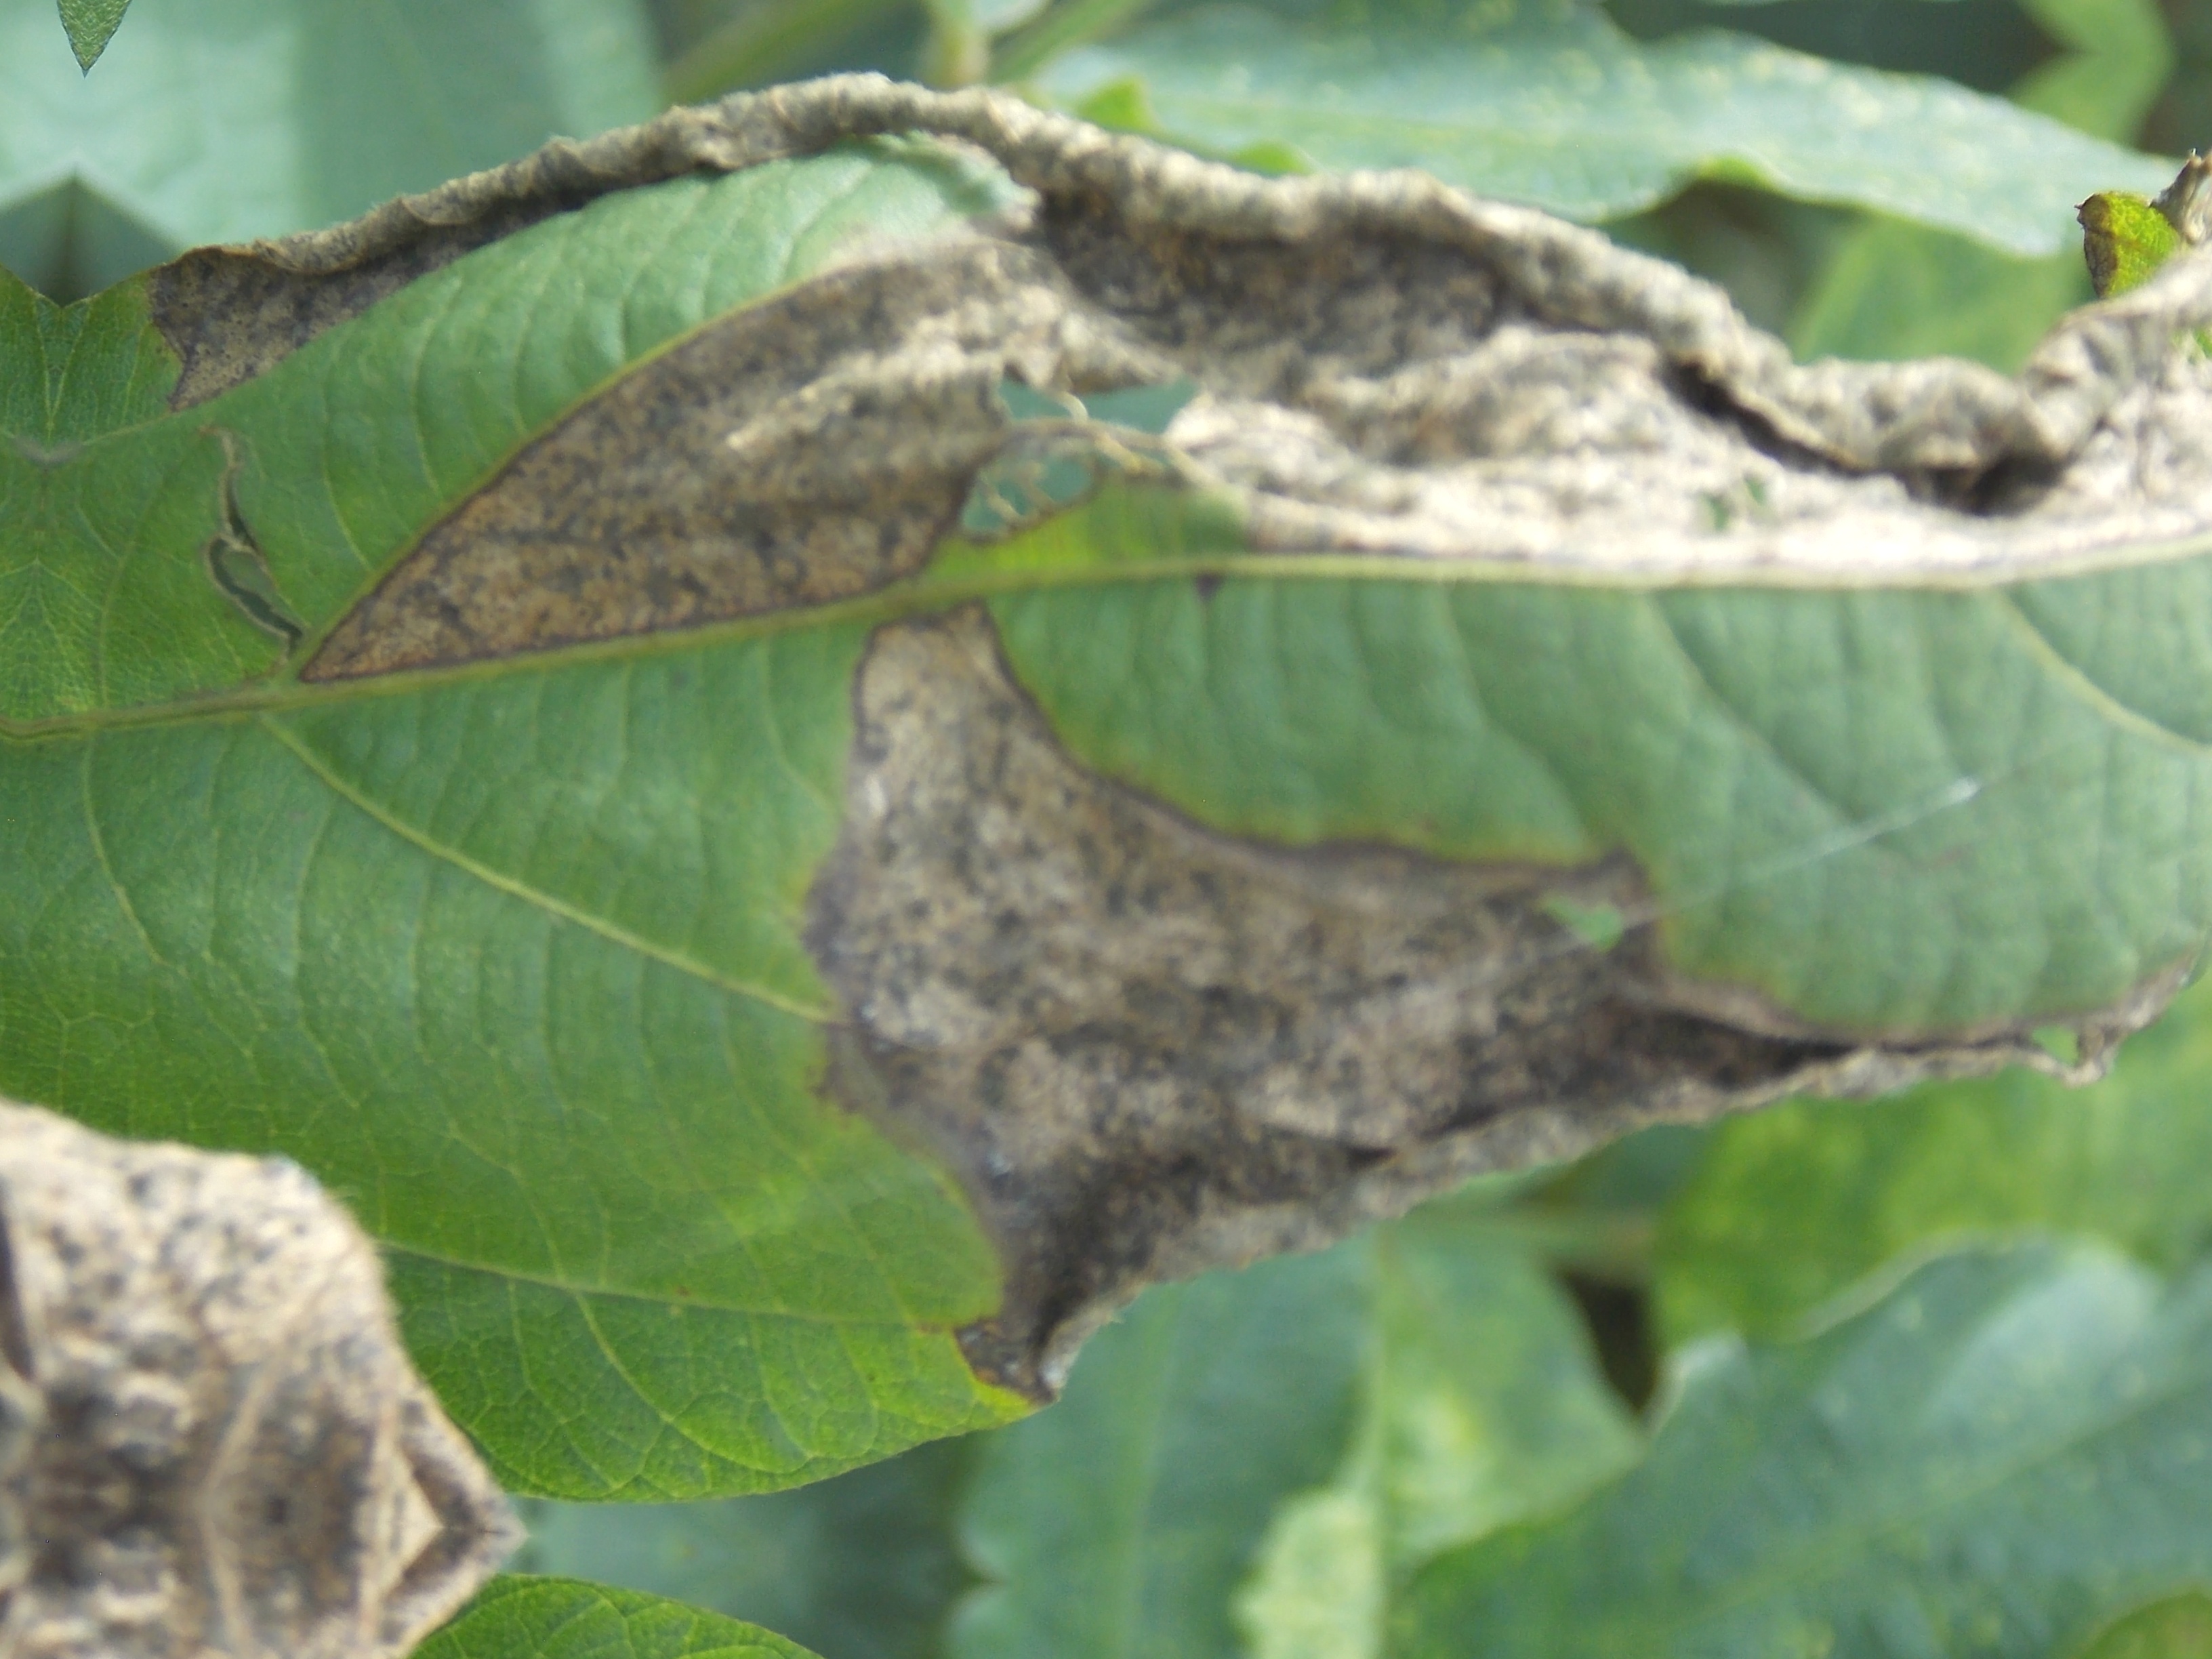
Label: Disease